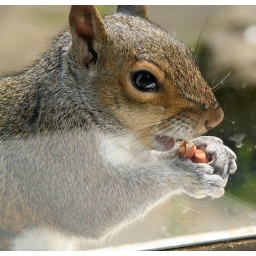
One of two squirrels that visit my kitchen window in suburban Dublin! They make great subjects for photos!